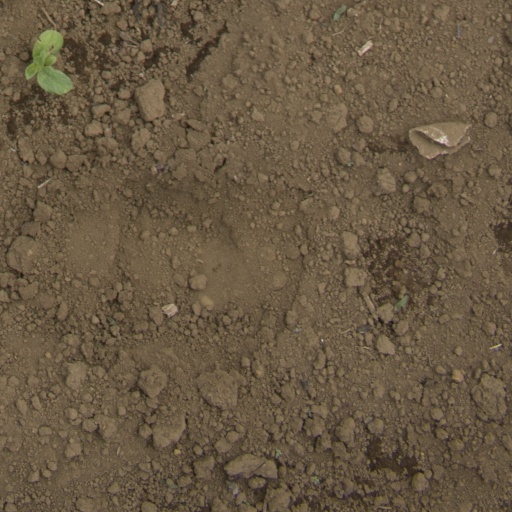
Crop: Jerusalem artichoke